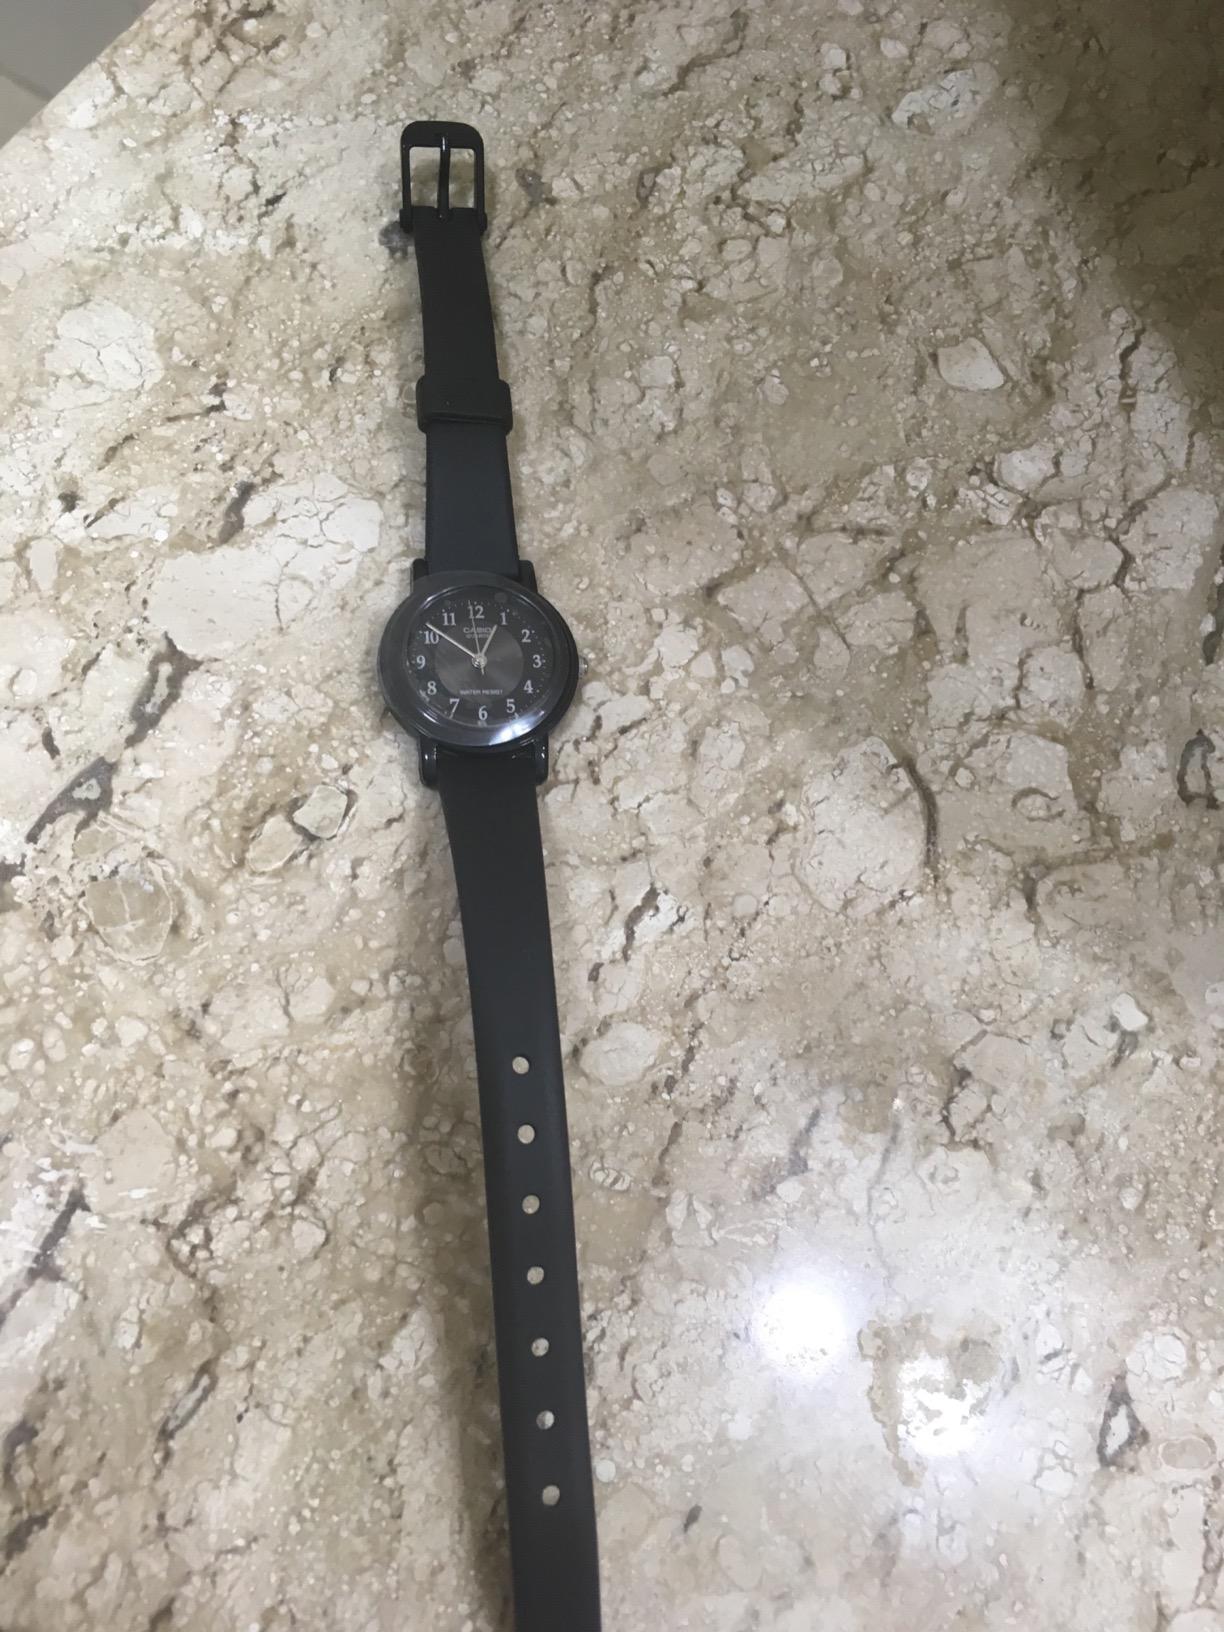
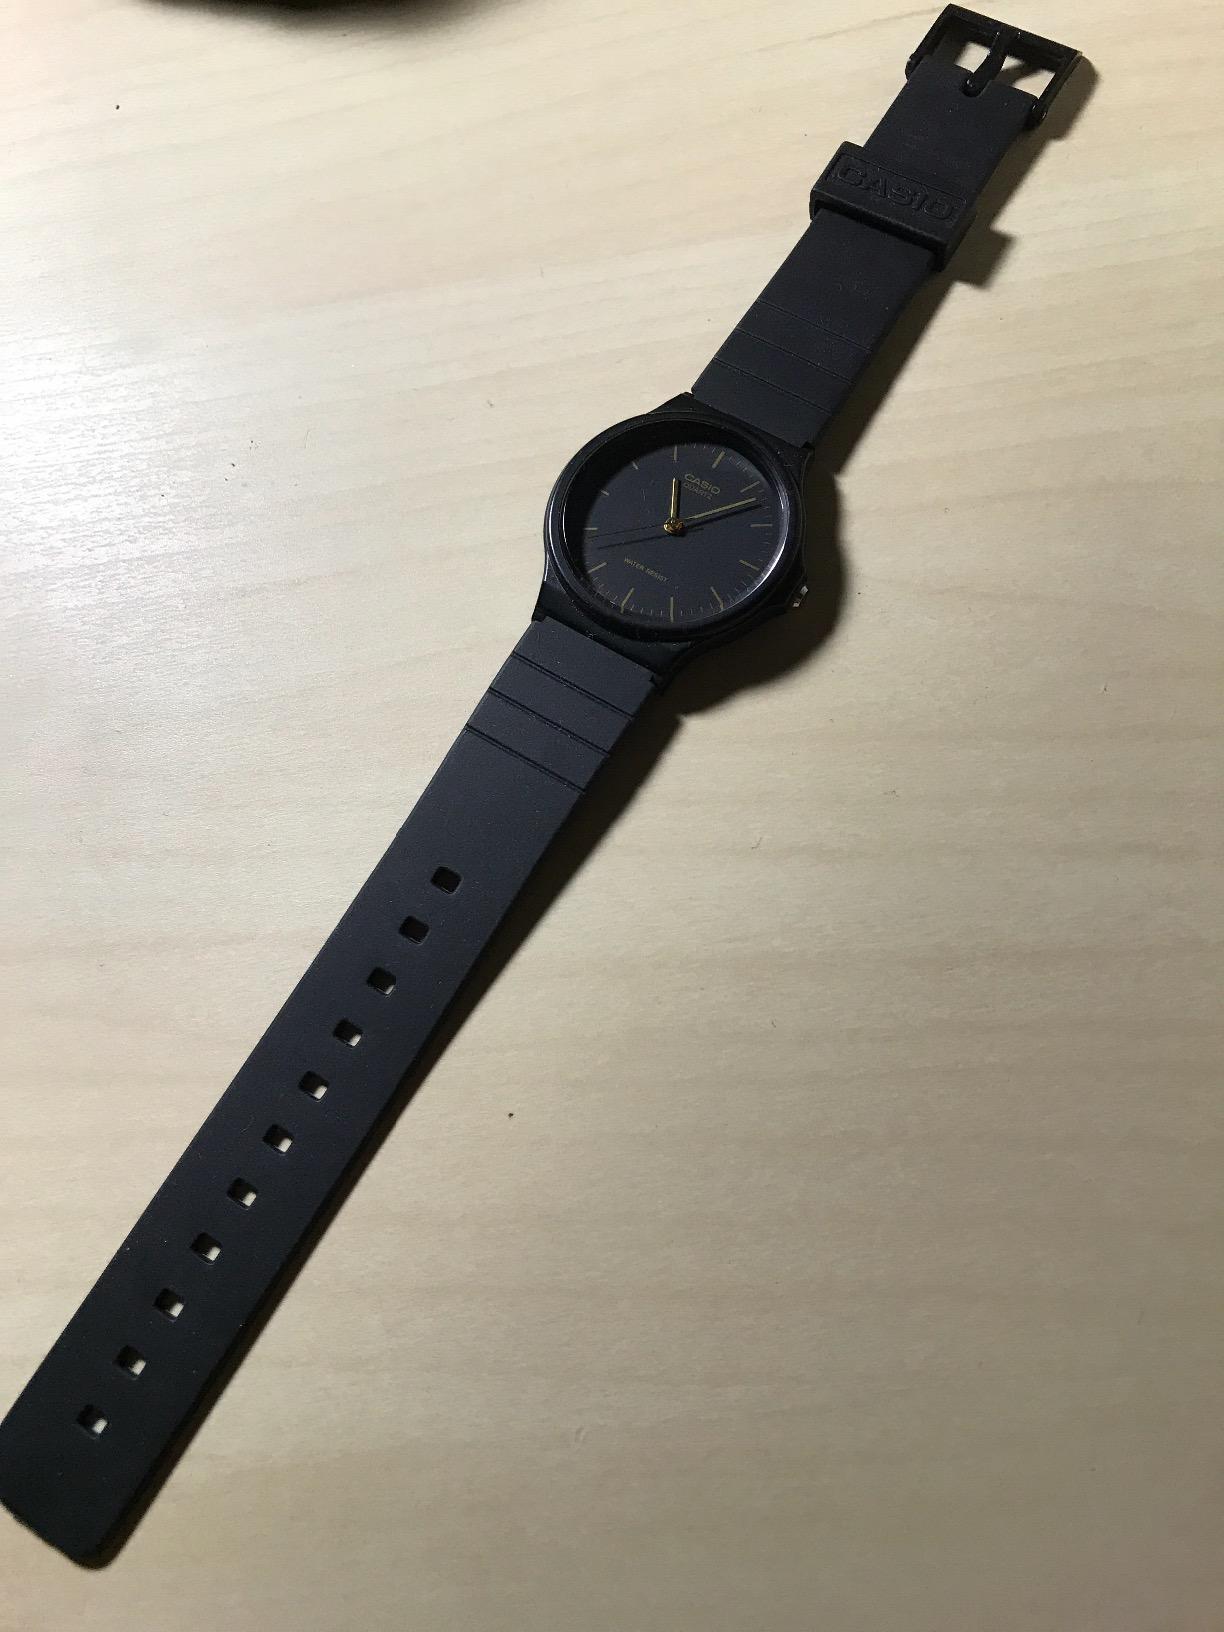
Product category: accessories_watch
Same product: no